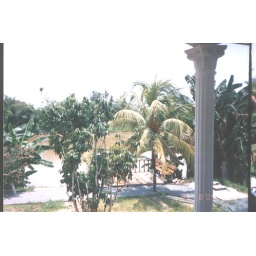
Rear balcony facing river in rear of house.